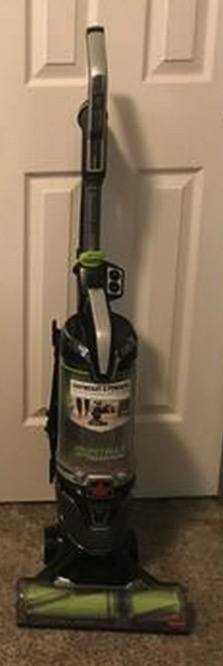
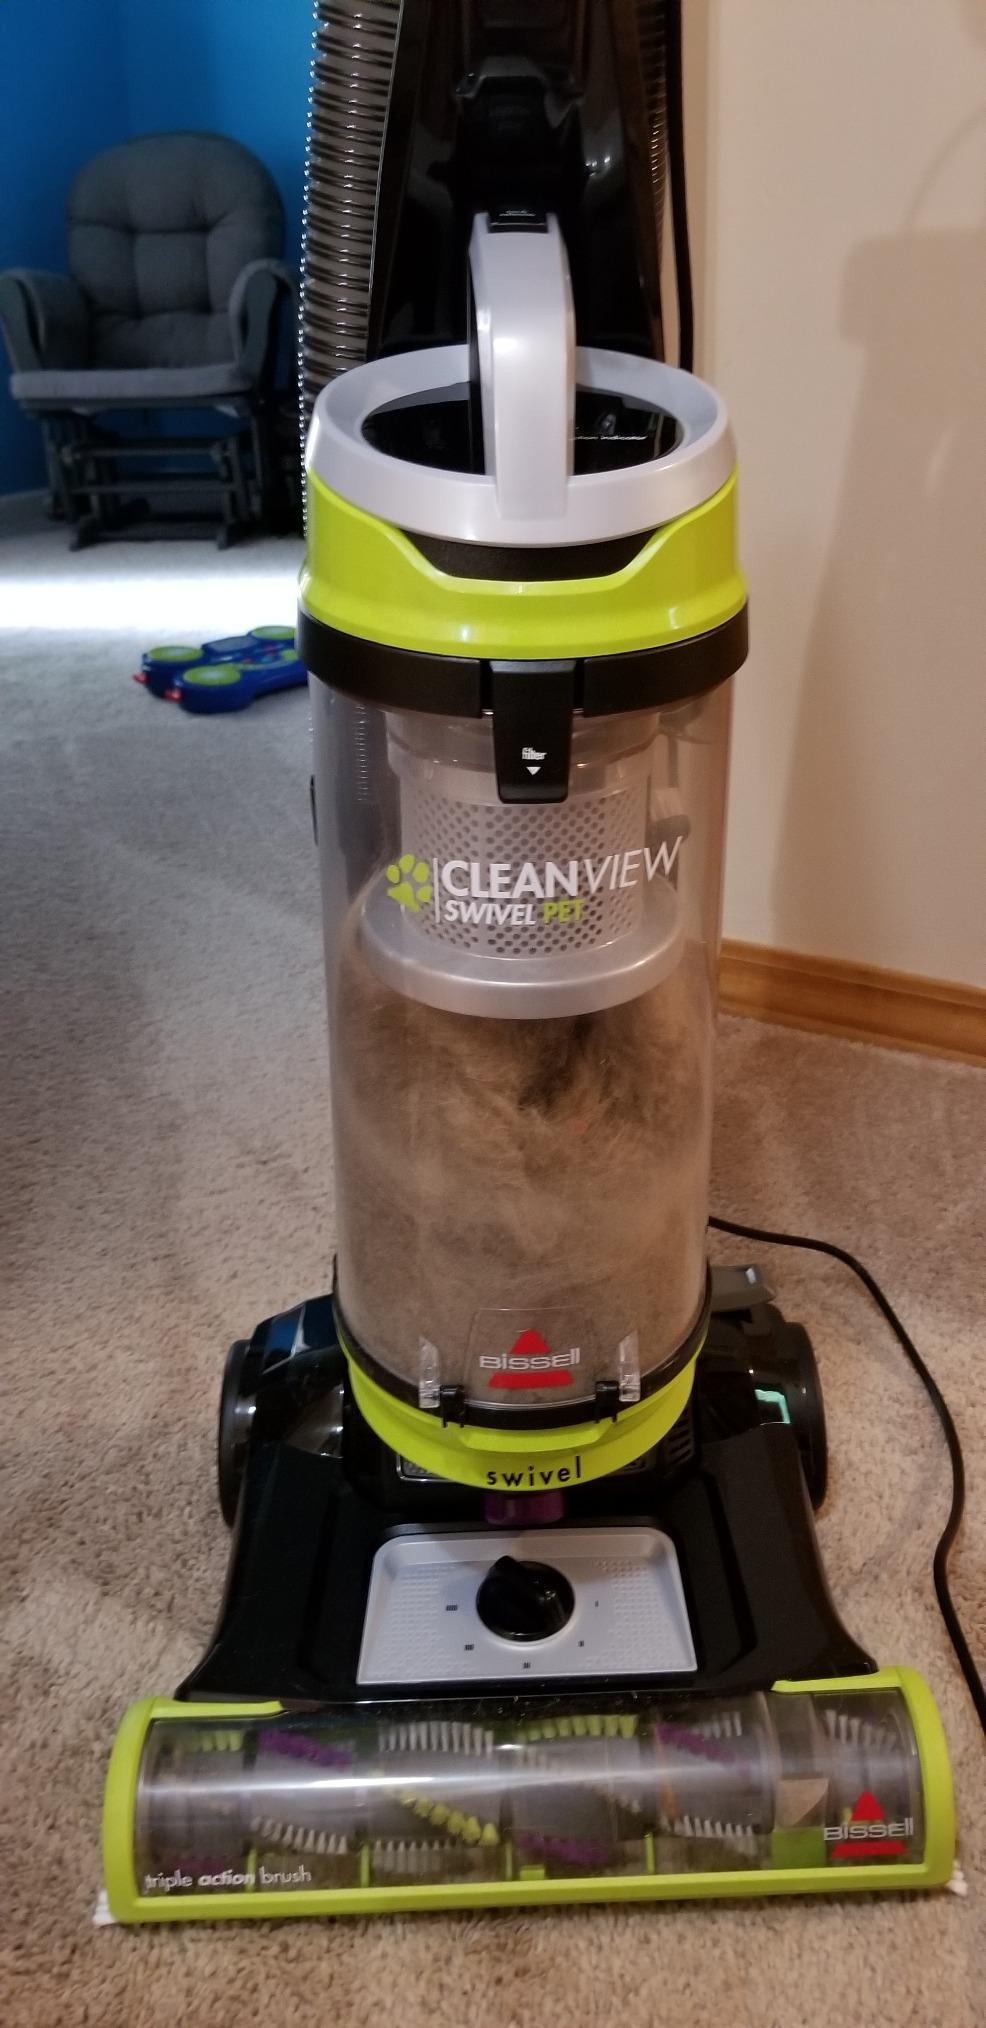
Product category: items_vacuum
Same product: no